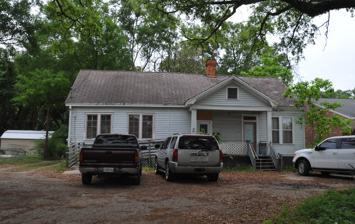
Building: Alexis LaTour House
Country: United States of America
Year built: 1835
Historic house in Louisiana, United States United States historic place Alexis LaTour House Formerly listed on the U.S. National Register of Historic Places Show map of Louisiana Show map of the United States Location 247 East Main Street, Ville Platte, Louisiana Coordinates 30°41′14″N 92°16′14″W / 30.68719°N 92.27068°W / 30.68719; -92.27068 Area 0.33 acres (0.13 ha) Built 1835 Architect Alexis LaTour NRHP reference No. 87001492 Significant dates Added to NRHP September 14, 1987 Removed from NRHP June 11, 2015 Alexis LaTour House, Evangeline Parish The Alexis LaTour House also known as, Old Homeplace and Guillory Homeplace is a historic house formerly located in Ville Platte, Louisiana . The oldest portion of the house was built in 1835 by Alexis LaTour. The house was expanded in 1837. The original house was a 1 + 1 ⁄ 2 -story Creole cottage of bousillage construction that was one room wide and two rooms deep and had a front gallery. The 1837 expansion added two rooms and a central hall. Details of the house, including an exterior staircase, bousillage construction, and beaded clapboarding, ceiling beams, and ceiling boards were common in traditional Creole architecture. Both the older and the newer part of the house had unusual mantels . The older mantel featured cove moldings, panels, and a large central lozenge. The other mantels in the house were more traditional but were still unusual. In 1900 several modifications were made including the addition of Queen Anne style dormer windows and a large rear wing. Over time, other, smaller modifications have been made including the replacement of windows and doors, the replacement of the original gallery columns, and the replacement of front, exterior staircase. Despite the modifications, the house still retained significant integrity, including the basic Creole form of the house, the bousillage construction, the copious beading, and the original mantels at the time of its enlistment in the National Register of Historic Places . The house was the best detailed and largest surviving early structure in Evangeline Parish . The house was listed on the National Register of Historic Places on September 14, 1987, for its architectural significance. It was delisted in 2015 since the house was moved by the owners about 22.3 miles (35.9 km) to the southeast in 1998. The house is still standing in Saint Landry Parish at 890 Chretien Point Road, Sunset ( 30°23′40″N 92°05′45″W / 30.39443°N 92.09597°W / 30.39443; -92.09597 ). See also National Register of Historic Places listings in Evangeline Parish, Louisiana National Register of Historic Places listings in St. Landry Parish, Louisiana References